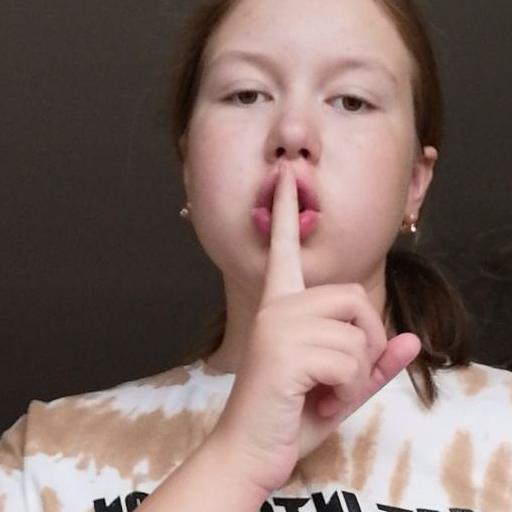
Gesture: mute